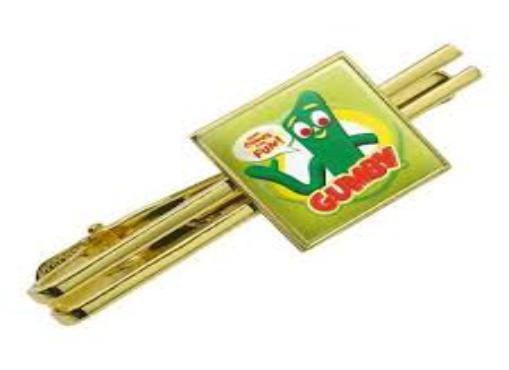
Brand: gumby
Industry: Clothes